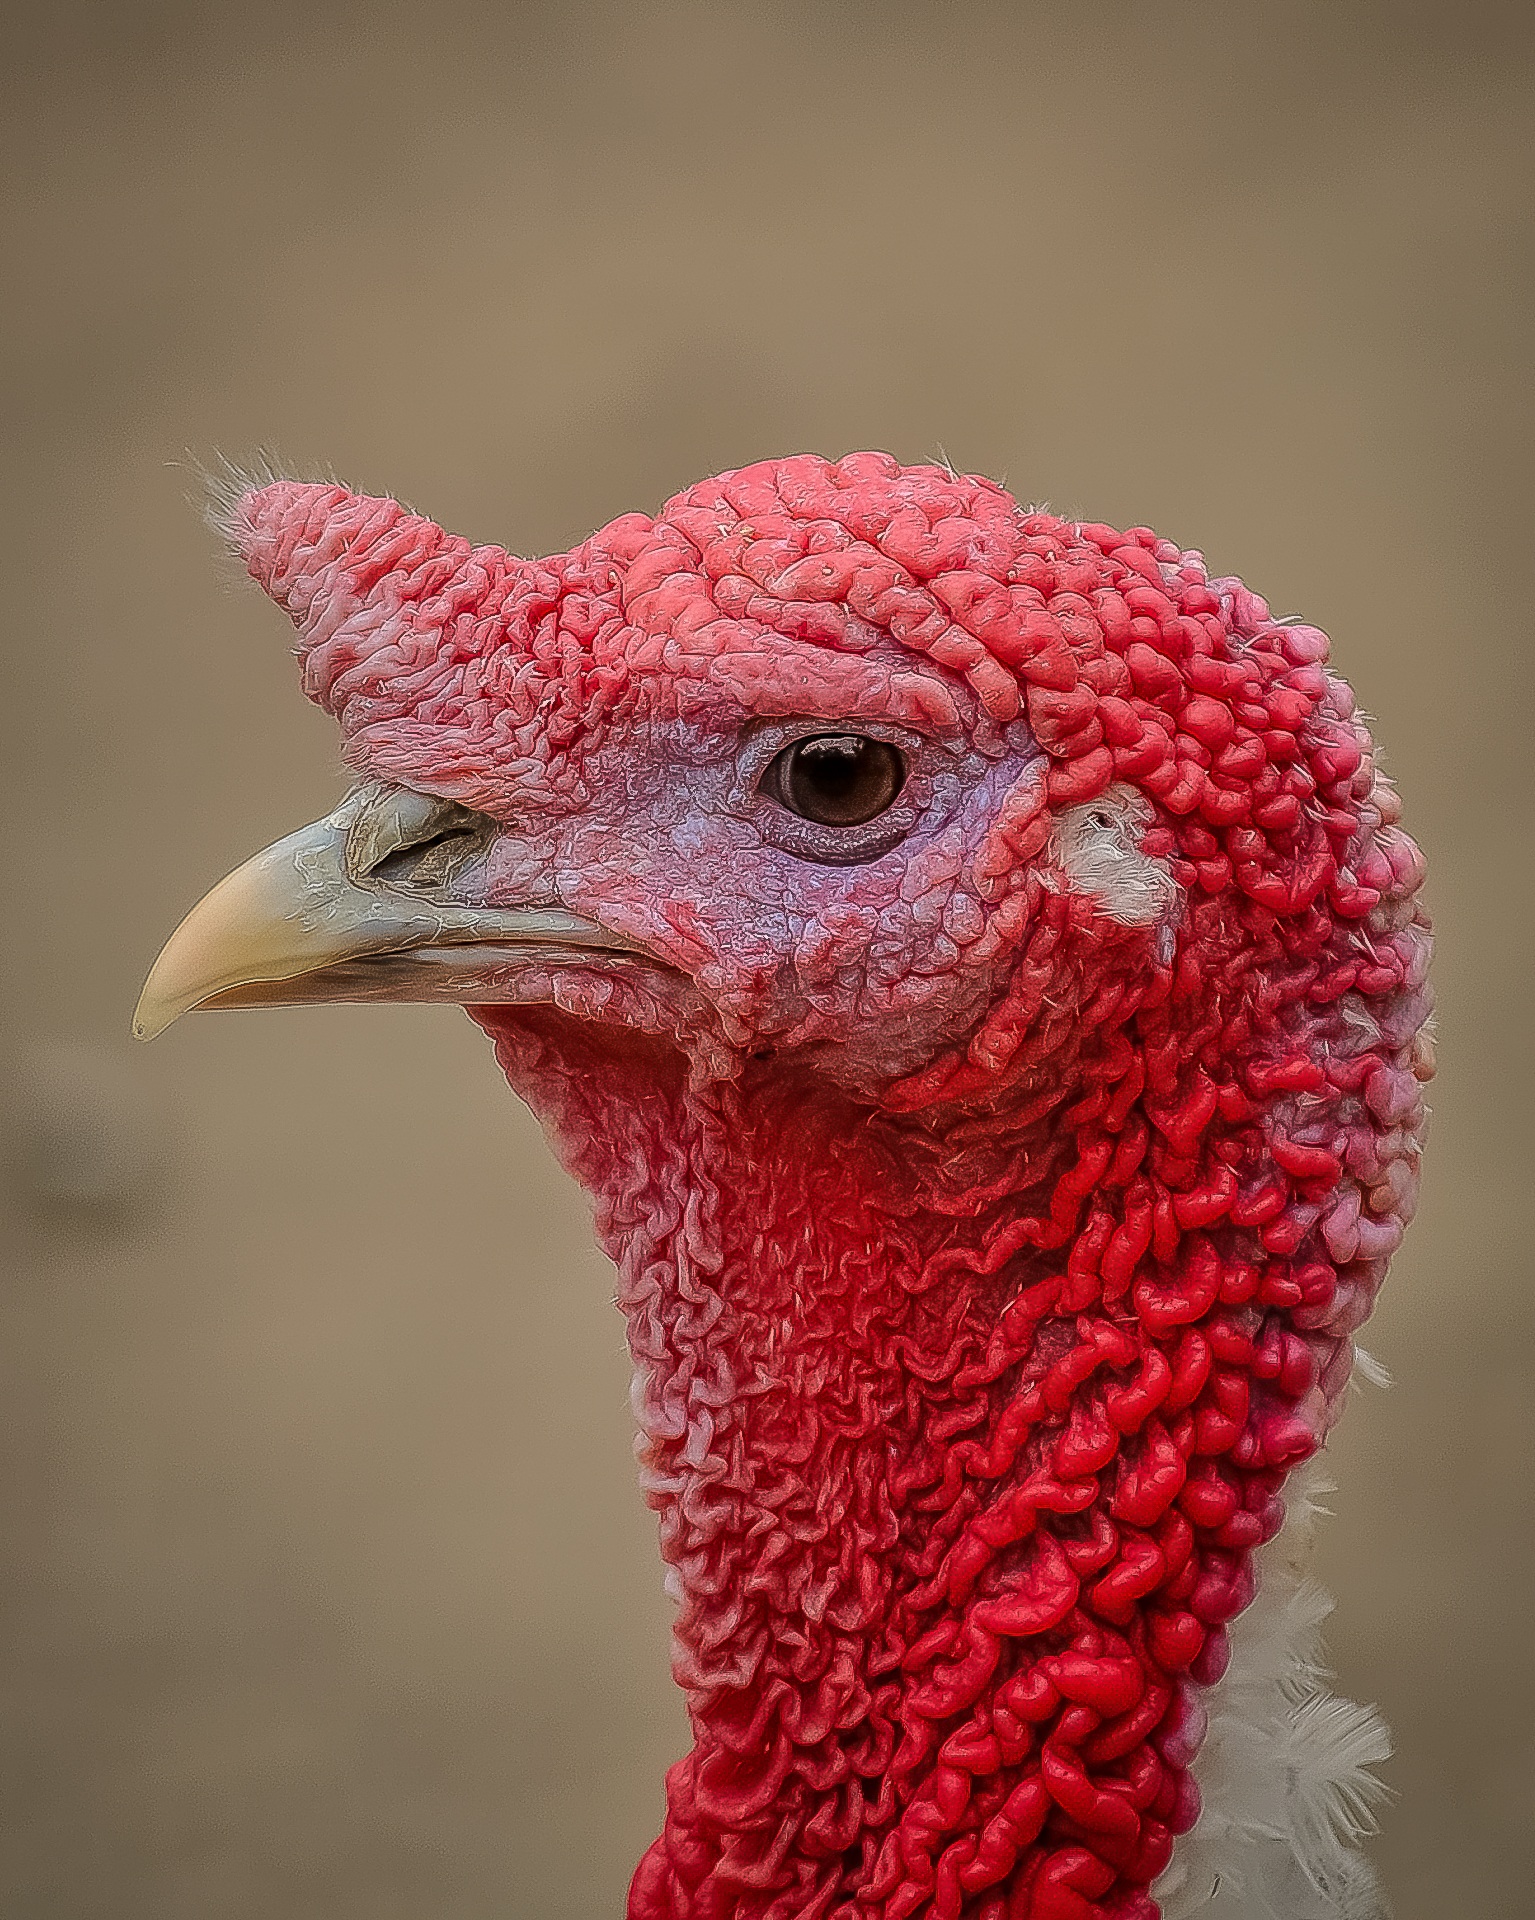
bird, red, beak, chicken, close up, neck, galliformes, turkey, head, vertebrate, domestic, phasianidae, comb, wrinkles, wild turkey, snood, caruncle